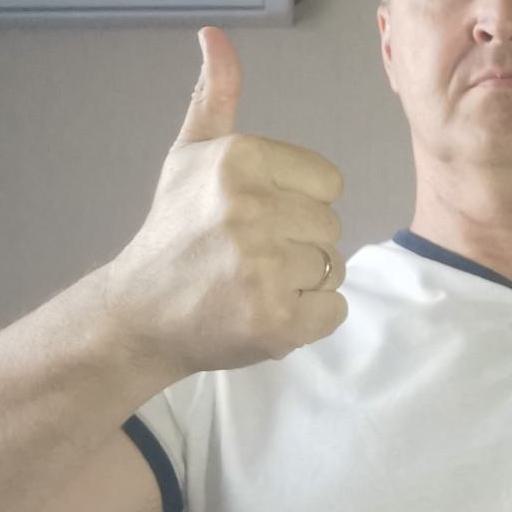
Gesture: like